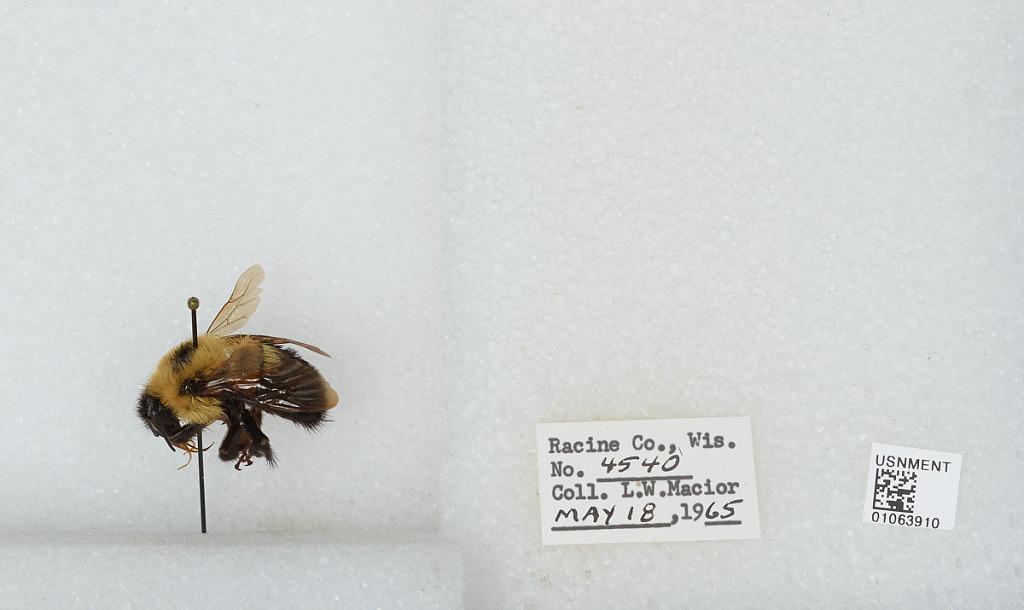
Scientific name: Bombus (Pyrobombus) bimaculatus Cresson
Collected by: L. Macior
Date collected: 1965-5-18
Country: United States
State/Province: Wisconsin
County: Racine
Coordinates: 42.78, -87.76